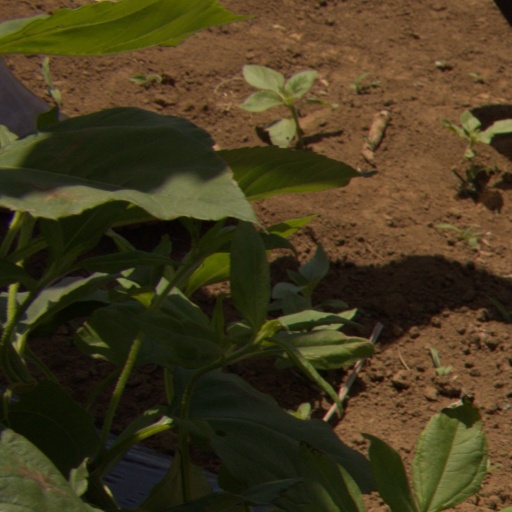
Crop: Jerusalem artichoke